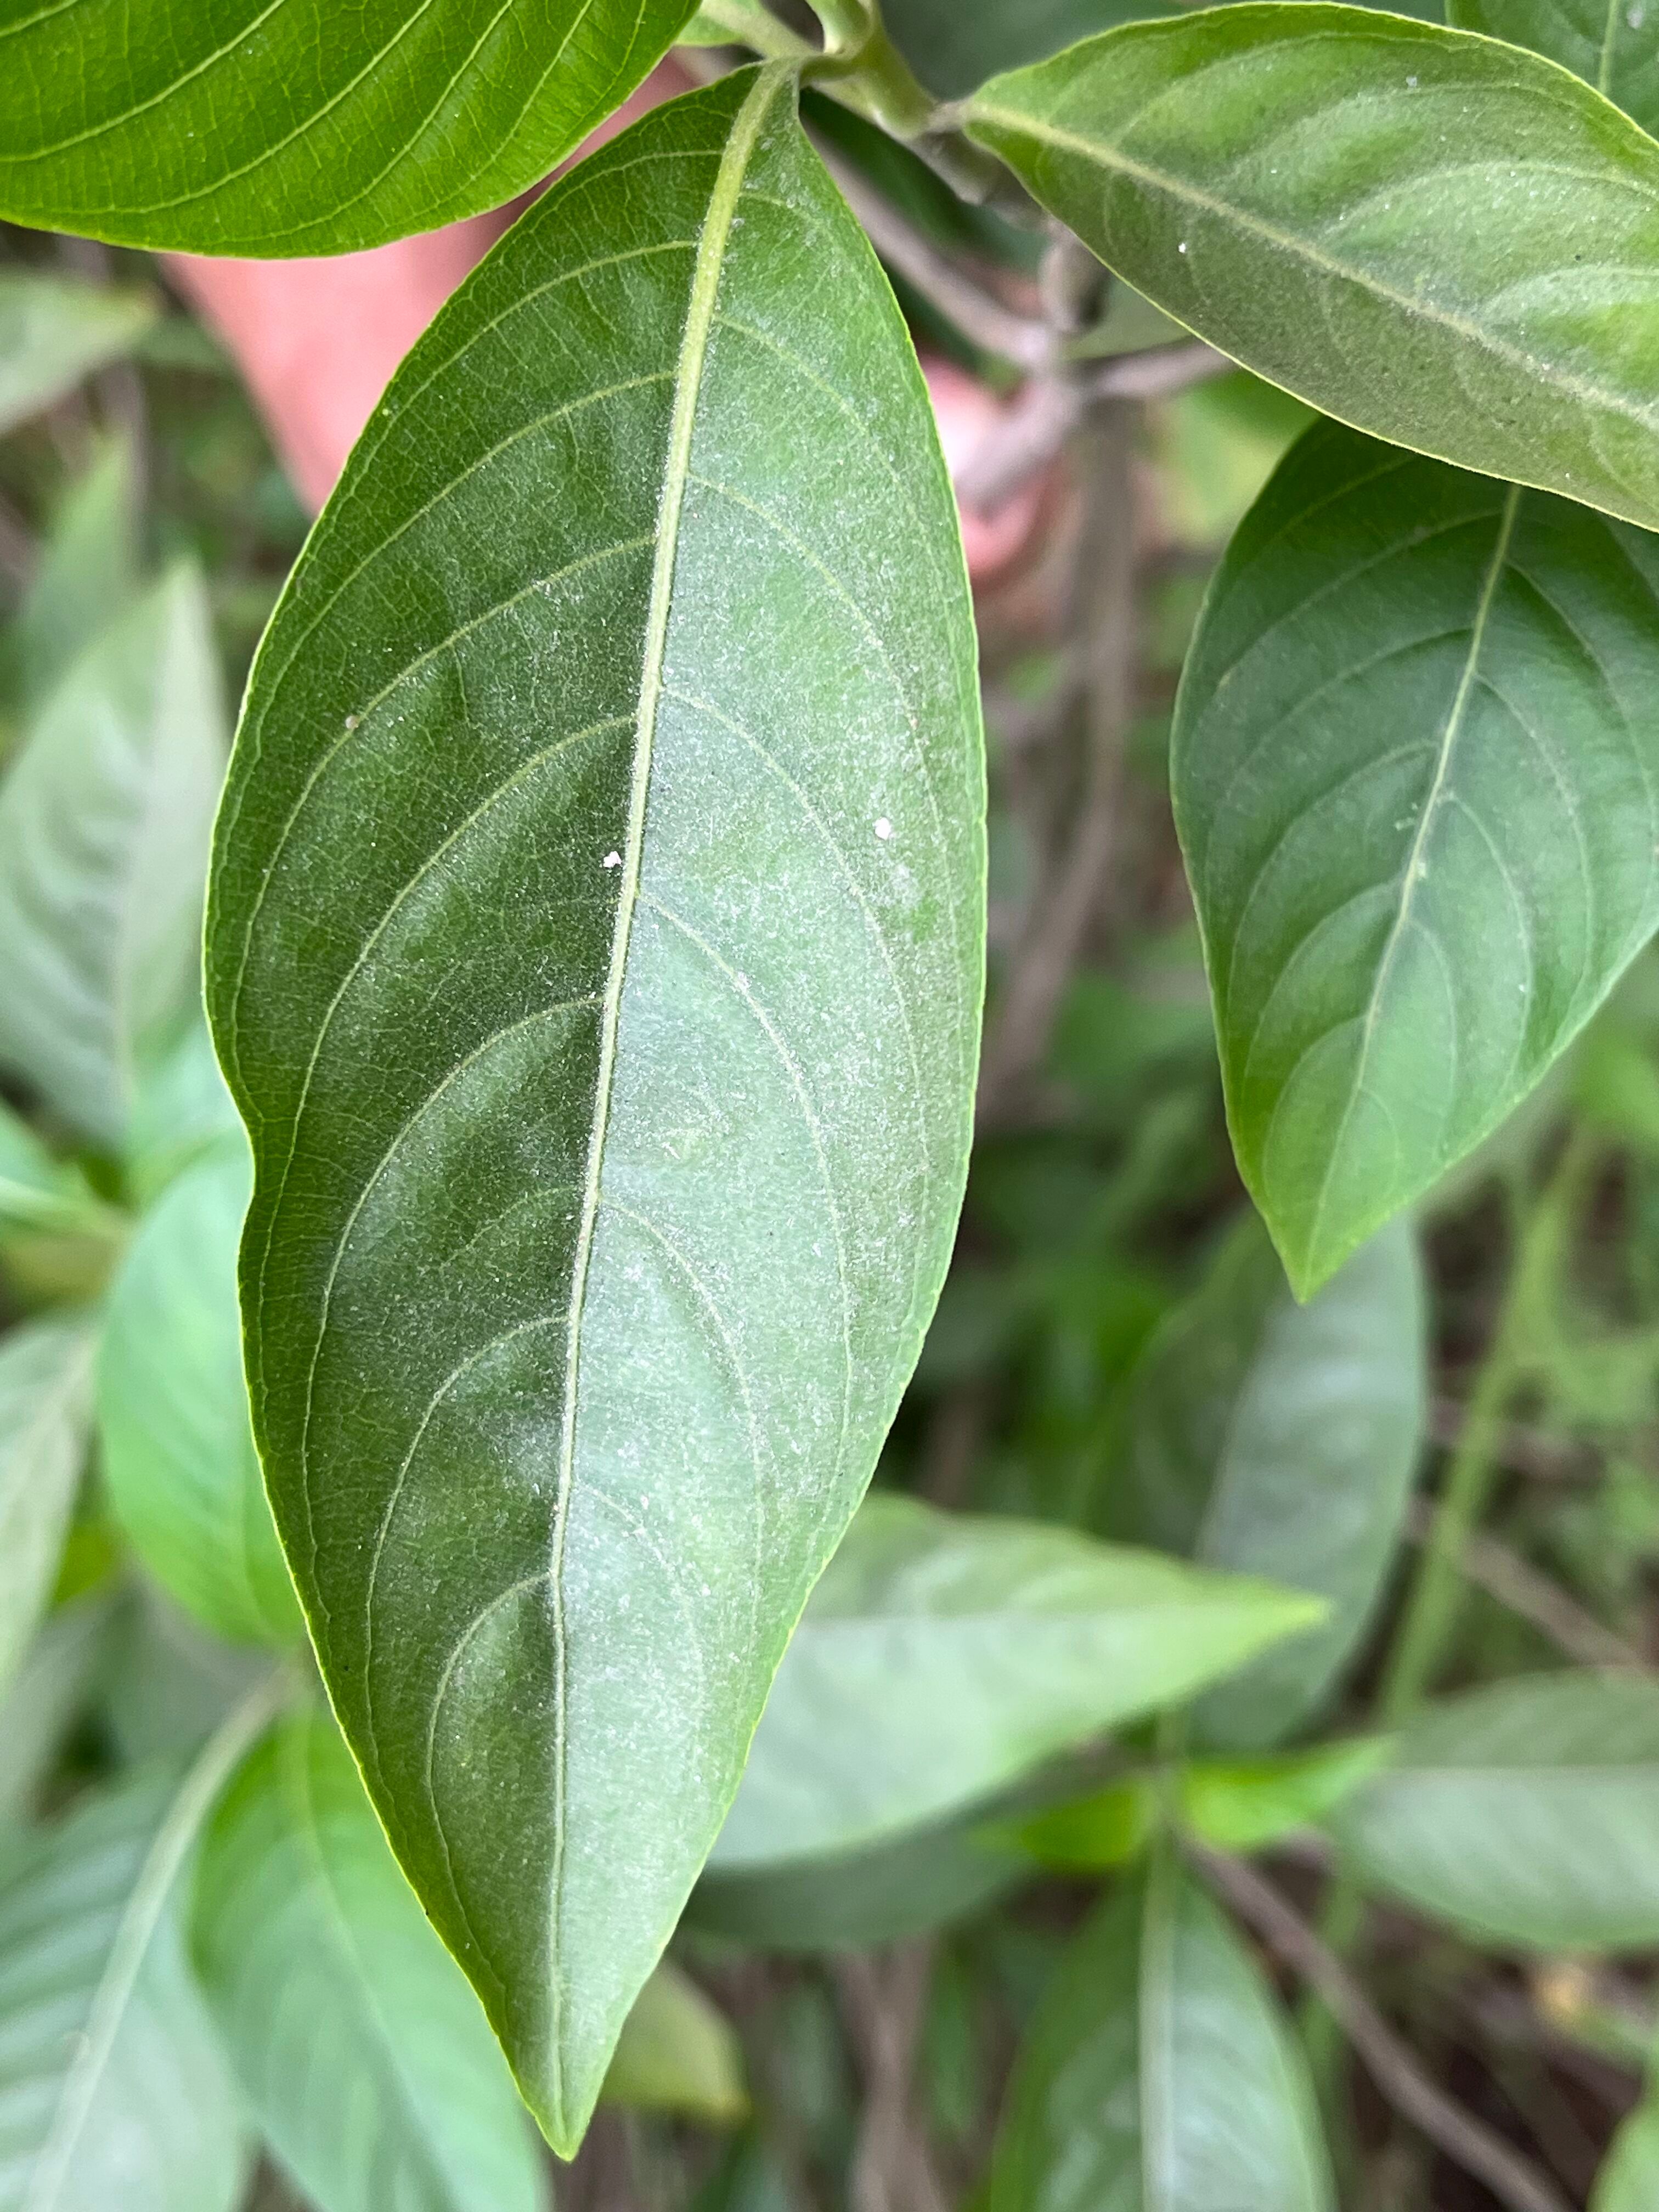
Plant species: justicia-adhatoda